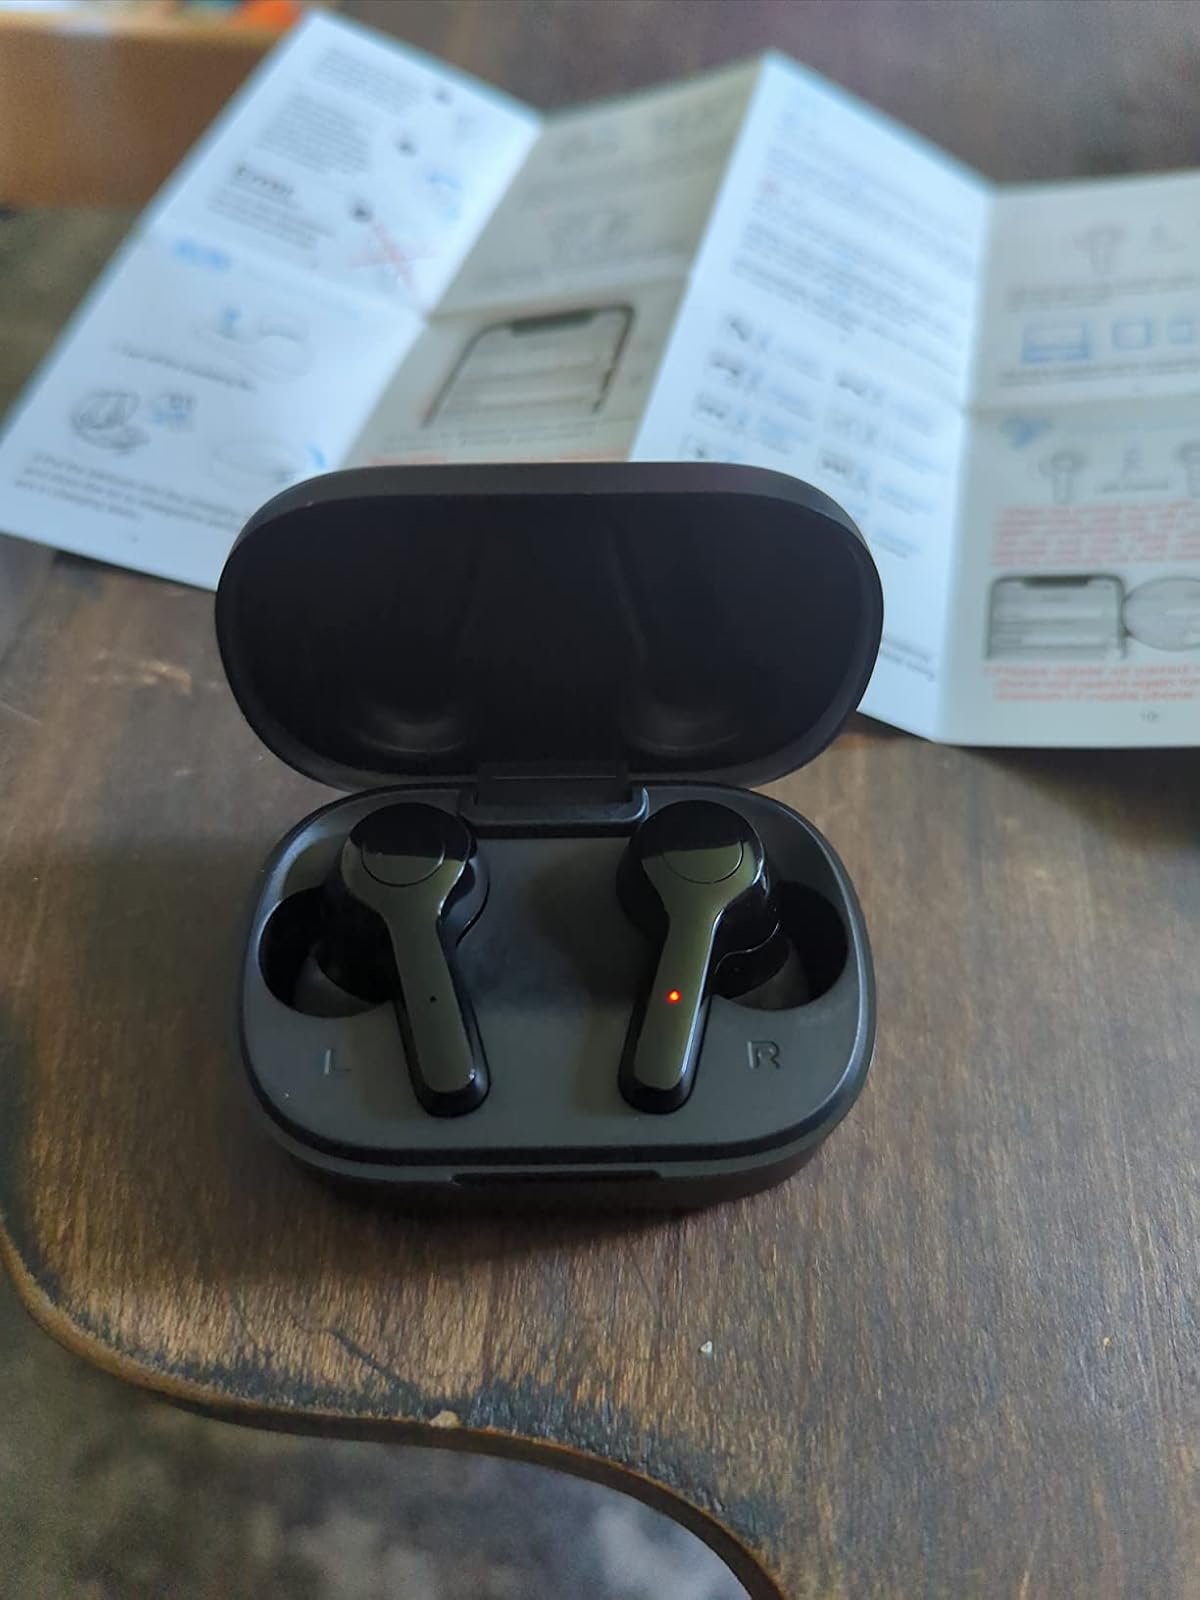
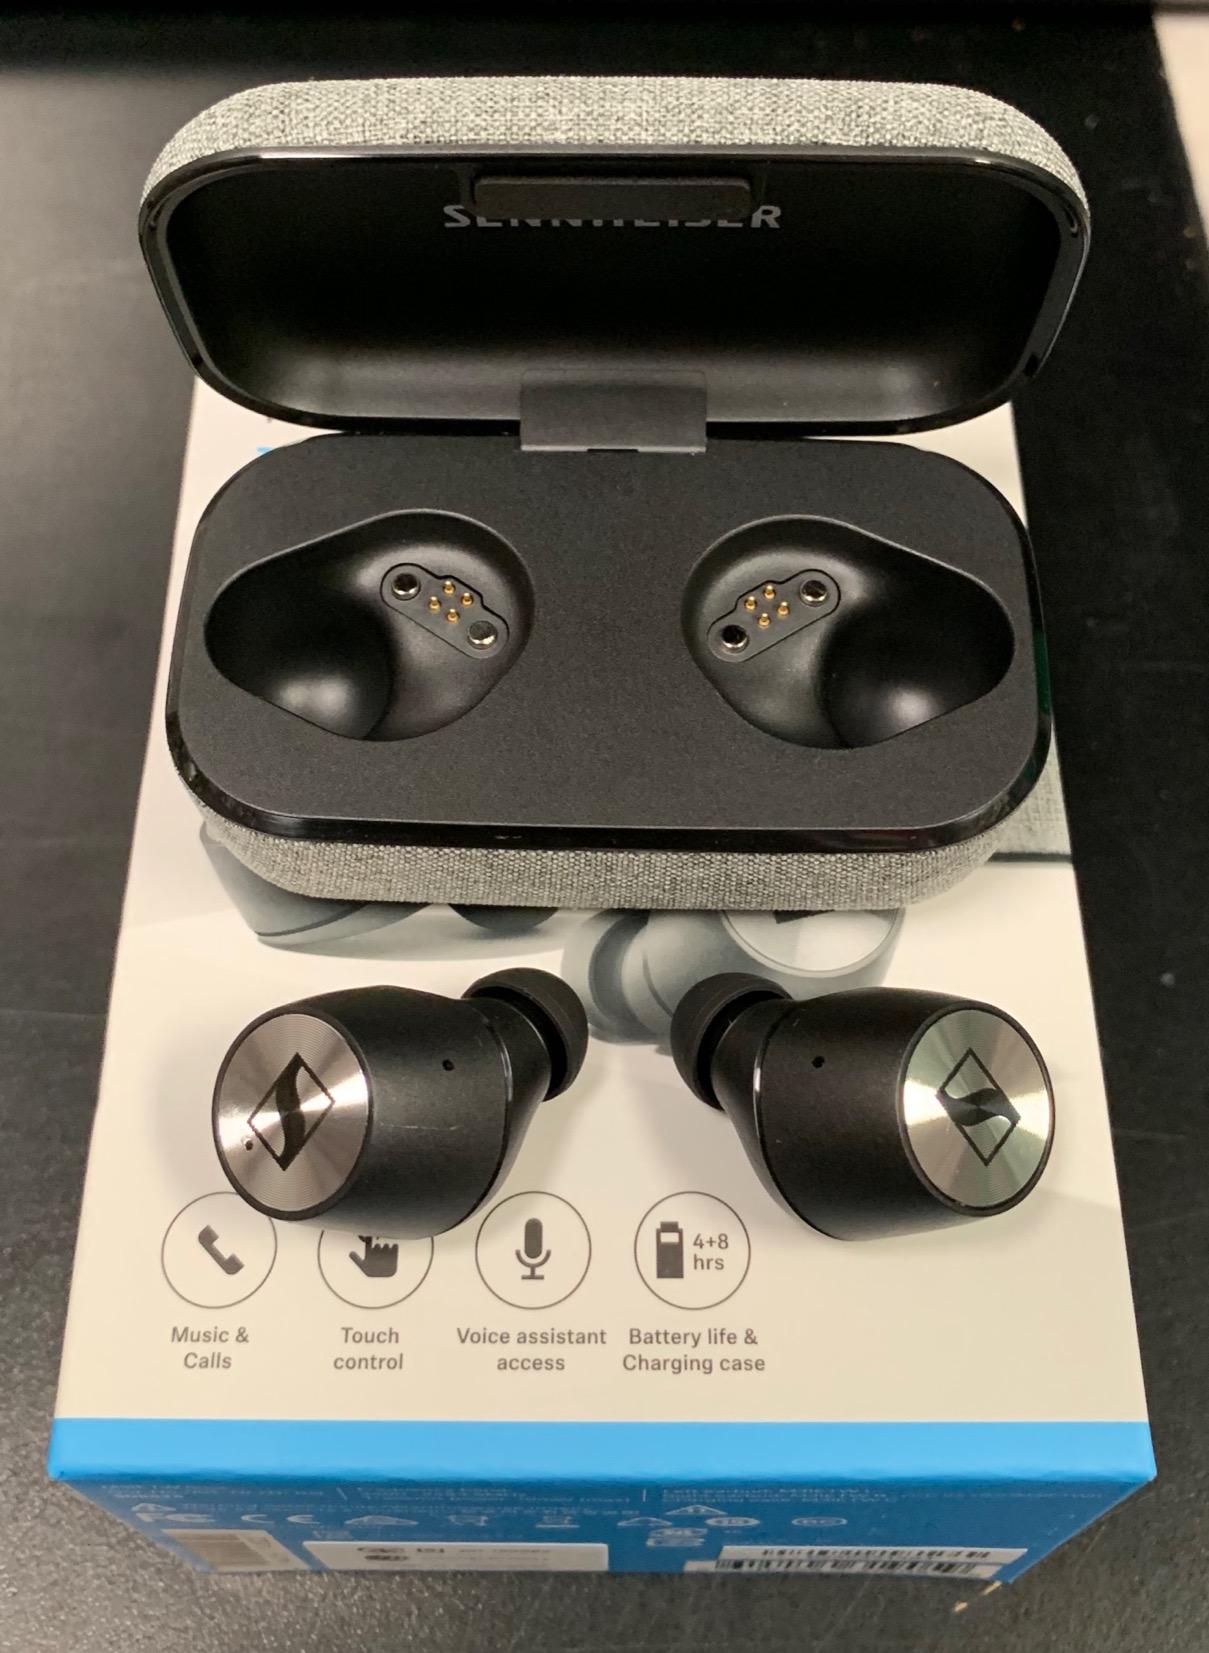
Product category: earbuds
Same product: no